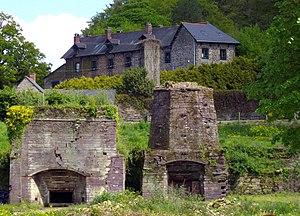
Les hauts fourneaux (en arrière: ancienne cantine des ouvriers devenue un restaurant)
Cet article recense les bâtiments protégés au titre des monuments historiques d’Ille-et-Vilaine, en France.
La forêt de Paimpont, parfois identifiée à la forêt mythique de Brocéliande, est une forêt française située autour de Paimpont dans le département d'Ille-et-Vilaine en Bretagne à environ 30 km au sud-ouest de Rennes. D'une surface de 9 000 hectares, elle fait partie d'un massif forestier plus large qui couvre les départements voisins du Morbihan et des Côtes-d'Armor pour s'étendre sur une surface totale de 19 500 ha environ.
L'histoire de la Bretagne commence avec un peuplement dont les traces remontent à la Préhistoire, dès 700 000 ans av. J.-C. La période néolithique, qui commence dans ces régions vers 5000 av. J.-C., y est marquée par le développement d'un mégalithisme important se manifestant dans des sites comme le cairn de Barnenez, le cairn de Gavrinis, la Table des Marchands de Locmariaquer ou les alignements de Carnac. Au cours de sa protohistoire qui commence vers le milieu du IIIᵉ millénaire av. J.-C., le sous-sol riche en étain permet l'essor d'une industrie produisant des objets de bronze, ainsi que de circuits commerciaux d'exportation vers d'autres régions d'Europe. Durant les siècles qui précèdent notre ère, elle est habitée par des peuples gaulois comme les Vénètes ou les Namnètes, avant que ces territoires ne soient conquis par Jules César en 57 av. J.-C., puis progressivement romanisés.
Les forges de Paimpont sont un ancien site industriel remarquable de la forêt de Paimpont. Situées en Ille-et-Vilaine, elles sont plus proches de Plélan-le-Grand que de Paimpont.